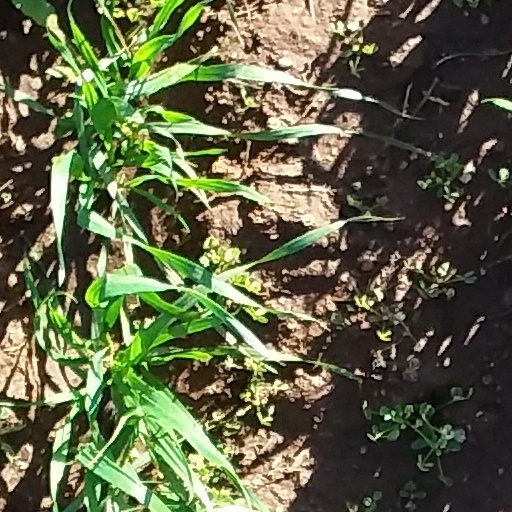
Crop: wheat